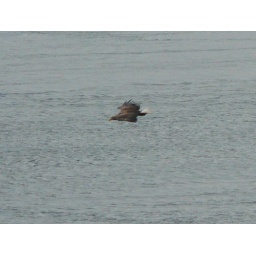
This sea eagle rose up from a hill beside us - it took us completely by surprise!